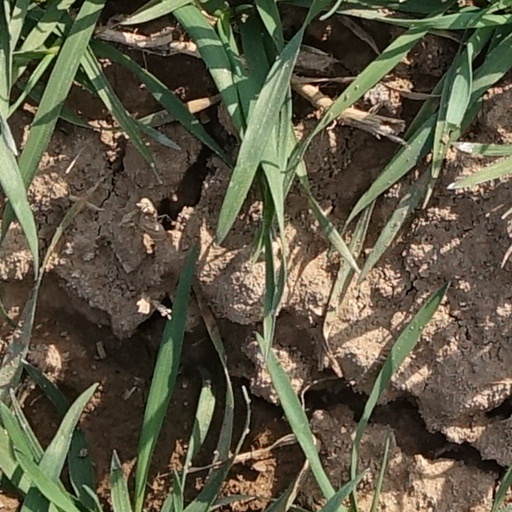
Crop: wheat